Victoria Police

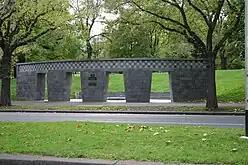
Memorial in Kings Domain, Melbourne to Victoria Police officers killed in the line of duty

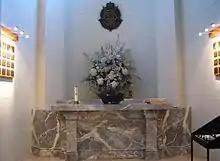
Chapel of Remembrance, within the main Chapel, Victoria Police Academy.

Operational Dress of Victoria Police consists of navy blue cargo/tactical pants, a navy blue long/short sleeved undergarment or shirt, a black ballistic equipment vest, a navy blue baseball cap or a wide Brimmed hat (common in rural areas) and black boots.